William M. Timlin

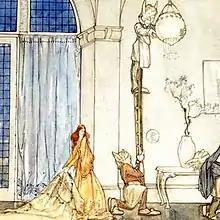
"The Finished Palace of the Princess" from "The Ship that Sailed to Mars", 1923

He was born in Ashington, Northumberland, the son of a colliery fireman. He showed talent for drawing at Morpeth Grammar School, and received a scholarship to the Armstrong College of Art in Newcastle. In 1912, he joined his parents in Kimberley, South Africa where he completed his training in art and architecture and remained for the rest of his life.